Parnaíba Basin

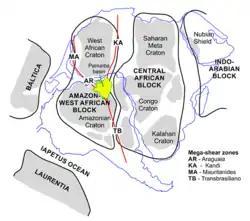

It was regarded as one of the continental fragments inherited by the South American platform after the dispersal of the Rodinia supercontinent to form the Gondwana supercontinent. The São Francisco Craton and São Luis Craton existed before the opening of the Atlantic Ocean in Mesozoic times, were part of larger cratonic landmasses, and probably surrounded a central Parnaíba block presently concealed under the basin's sediments. To the west, the Araguaia suture zone represents the final Neoproterozoic collision between the Amazonian craton and the Parnaíba block and, to the east, the Transbrasiliano Lineament marks the border with the Borborema Province.